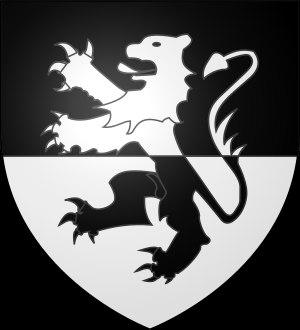
Le château de Levaré est situé sur le territoire de la commune de Levaré, dans le département de la Mayenne. Il fait l'objet d'une inscription au titre des Monuments historiques depuis le 30 octobre 2006.
Jean des Vaux, militaire français, mort en 1593, seigneur des Vaux, de Levaré, du Pin, du Bois-Garnier, de la Cherbonnière.
Famille des Vaux